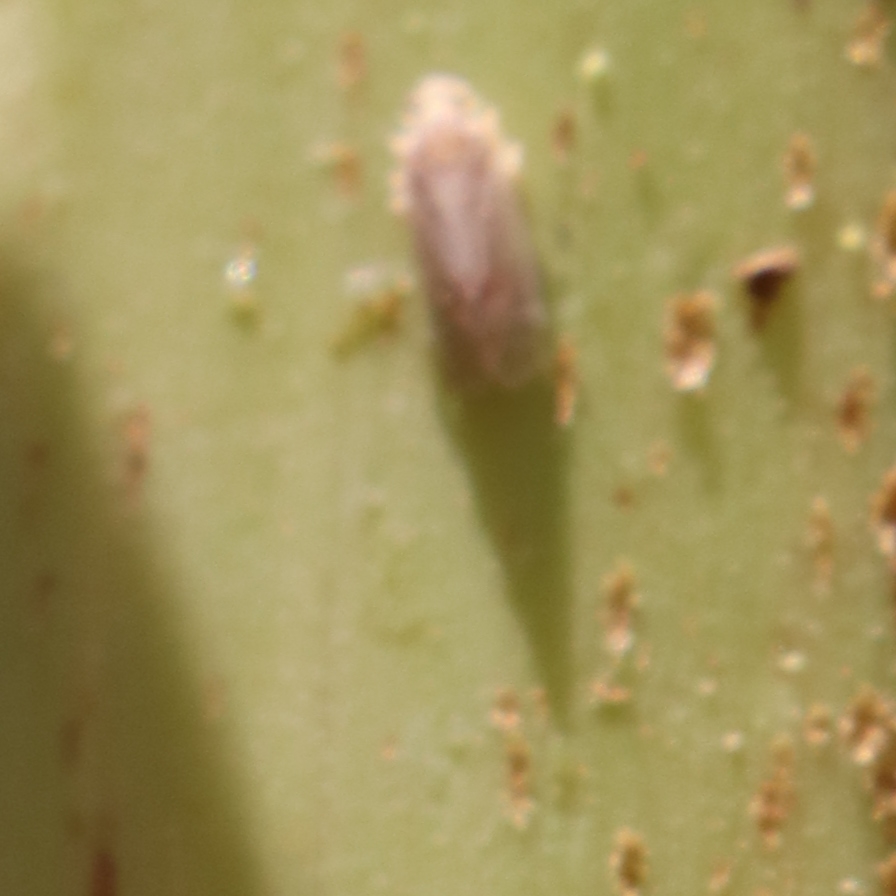
Label: Bug